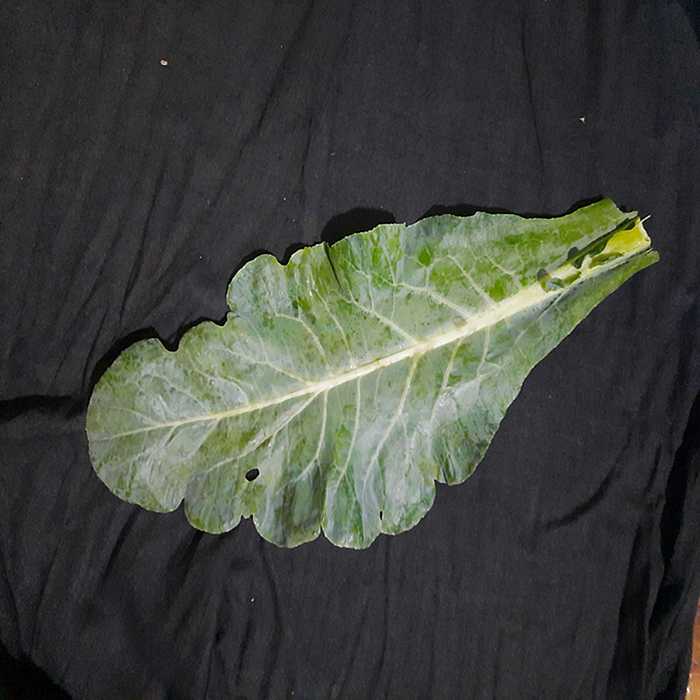
Plant: Cauliflower
Label: Fresh leaf